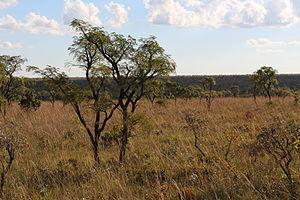
Le parc national des Emas est une zone protégée du Brésil, située dans l'État de Goiás. Il doit son nom à la présence des nandous d'Amérique.